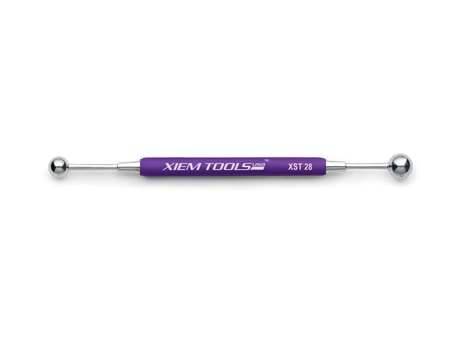
X Large Stylus Double Ended Xiem XST28 10350
Extra-Large Double-Ended Stylus Tool Professional Series Introducing new double-ended extra-large stainless steel balls. They are ideal for creating surface textures on pottery, smooth lines in clay, emboss on soft metal, create molds for clay, paper, and soft metal flowers.
Brand: Xiem
Category: Arts & Entertainment > Hobbies & Creative Arts > Arts & Crafts > Art & Crafting Tools > Craft Cutting & Embossing Tools > Embossing Pens & Styluses > Embossing Styluses